Electric Picnic 2008

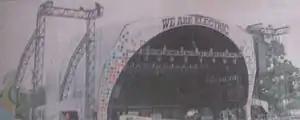
Main Stage at Electric Picnic in 2008

Sigur Rós, George Clinton and Sex Pistols headlined. Other musicians appearing included My Bloody Valentine, Franz Ferdinand, German rockers Faust, Tindersticks, The Breeders, Grinderman, Goldfrapp, Gomez, Gossip, CSS, Duffy, Foals, Hadouken!, Wilco, The Roots, Turin Brakes, Carbon/Silicon, Conor Oberst and New Young Pony Club. Irish acts to appear included Kíla, The Stunning, Sinéad O'Connor, Christy Moore, Liam Ó Maonlaí, Boss Volenti, The Waterboys, The Flaws, Ham Sandwich, Fred, Super Extra Bonus Party, Jape, Lisa Hannigan, Cathy Davey, Gemma Hayes and Mark Geary.